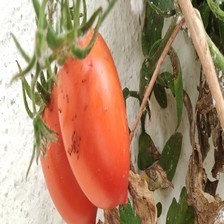
Label: tomato